Thyme

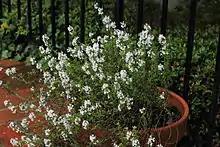
Flowering thyme

Wild thyme grows in the Levant, where it might have been first cultivated. Ancient Egyptians used common thyme ("Thymus vulgaris") for embalming. The ancient Greeks used it in their baths and burnt it as incense in their temples, believing it was a source of courage.